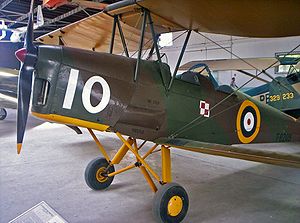
De Havilland DH.82 Tiger Moth / Overlevende fly
Tiger Moth II udstillet i det Polske Flymuseum, 2006
de Havilland DH.82 Tiger Moth er et biplan fra 1930'erne. Den blev designet af Geoffrey de Havilland og gjorde tjeneste ved Royal Air Force og andre luftvåben som elementært skolefly. Tiger Moth forblev i tjeneste hos RAF indtil den blev erstattet med de Havilland Chipmunk i 1952. Mange af de overskydende fly blev frasolgt til civilt brug. Mange andre nationer - herunder Danmark - brugte Tiger Moth til både militære og civile formål, og flyet er stadig i udbredt anvendelse i mange lande, hovedsageligt til rekreative formål. Flyet bliver undertiden stadig anvendt som skolefly, særligt for piloter som ønsker at samle erfaring før de bliver omskolet til andre fly med halehjul, og mange gør tjeneste ved firmaer der tilbyder 'Prøv-en-flyvetime'-lektioner.